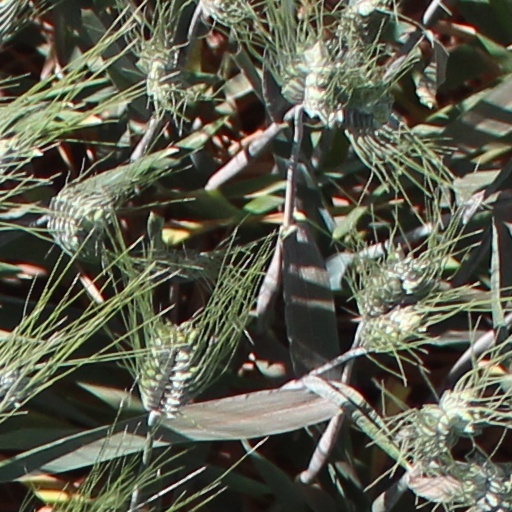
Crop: wheat